Thomas Neville (died 1460)

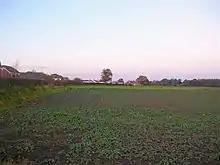
The site of the Battle of Stamford Bridge, 2006 photo

The Nevilles were one of four major landowners in the north, along with Richard, 3rd Duke of York, the Crown (as Duke of Lancaster), and the Percy family, who were the earls of Northumberland. York and the King, however, were effectively absentee landlords; the two main families were the Nevilles and Percys. Although the families had cooperated in defence of the border with Scotland for 30 years, relations were often tense. The medievalist Bertie Wilkinson has described the environment of the period. Not only was it "seriously divided" politically, but "the area was remote, exposed to Scottish attack, and impossible to control, at least by the government of Henry VI".